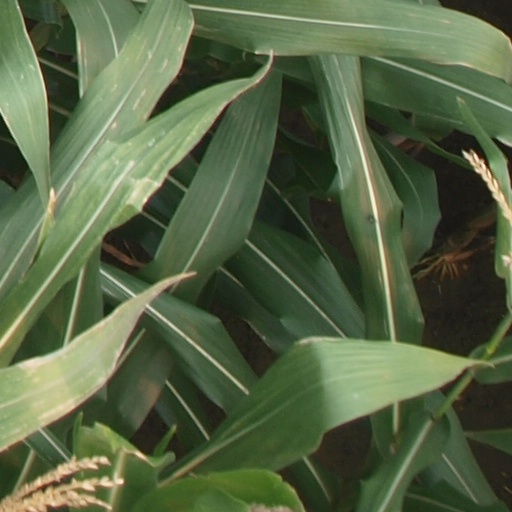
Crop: maize; corn